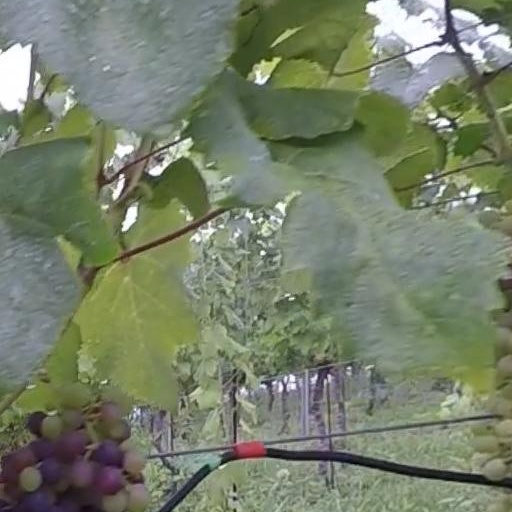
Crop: grape